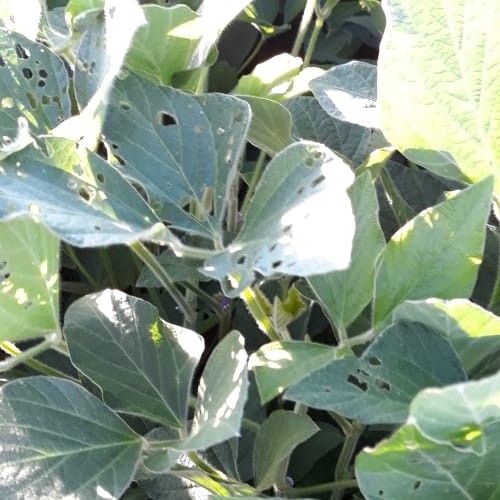
Label: Caterpillar